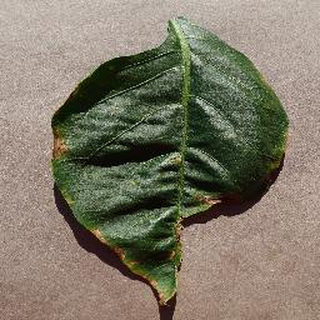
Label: bell_pepper_bacterial_spot